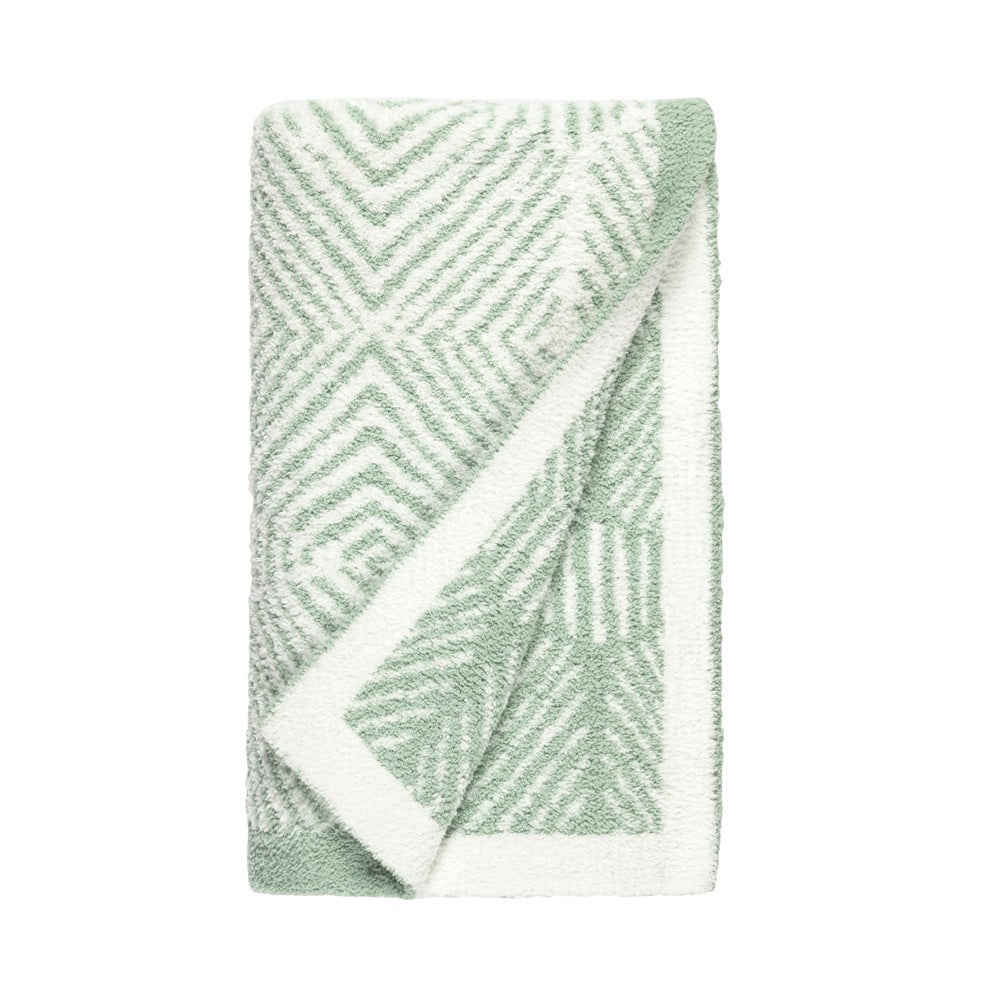
Hugga Blanket in Zebra Geo
Brand: Bazzle Baby
Hugga Blanket in Zebra Geo – Cozy Comfort for Babies and Toddlers The Hugga Blanket in Zebra Geo is designed to provide a sense of coziness and contentment for your little one. Lightweight and durable, this blanket is perfect for all seasons, making it an essential for everyday cuddling, naptime, or adding a stylish touch to the nursery. Babies and toddlers love its irresistibly soft, double-sided feather yarn that delivers warmth and comfort. Key Features: Perfect for Baby’s First Blanket : Ideal for use in the nursery or as an everyday comfort blanket. Soft and Premium Feather Yarn : Double-sided for an ultra-soft and snuggly feel that babies adore. Stylish and Trendy Prints : The zebra geo design adds a fun and modern touch to your baby's essentials. Versatile Size : Large 40" x 36" size makes it perfect for multiple uses, including as a stroller cover, playmat, or cuddling blanket. Machine Washable : Easy to clean and maintain for everyday use. Perfect For: Parents looking for a soft, durable blanket for their baby or toddler. Babies who love to snuggle up in soft, cozy blankets. Family and friends searching for a thoughtful and stylish baby gift. The Hugga Blanket in Zebra Geo provides the perfect blend of style, comfort, and functionality, making it a must-have for your little one's cozy moments!
Category: Baby & Toddler > Swaddling & Receiving Blankets > Receiving Blankets